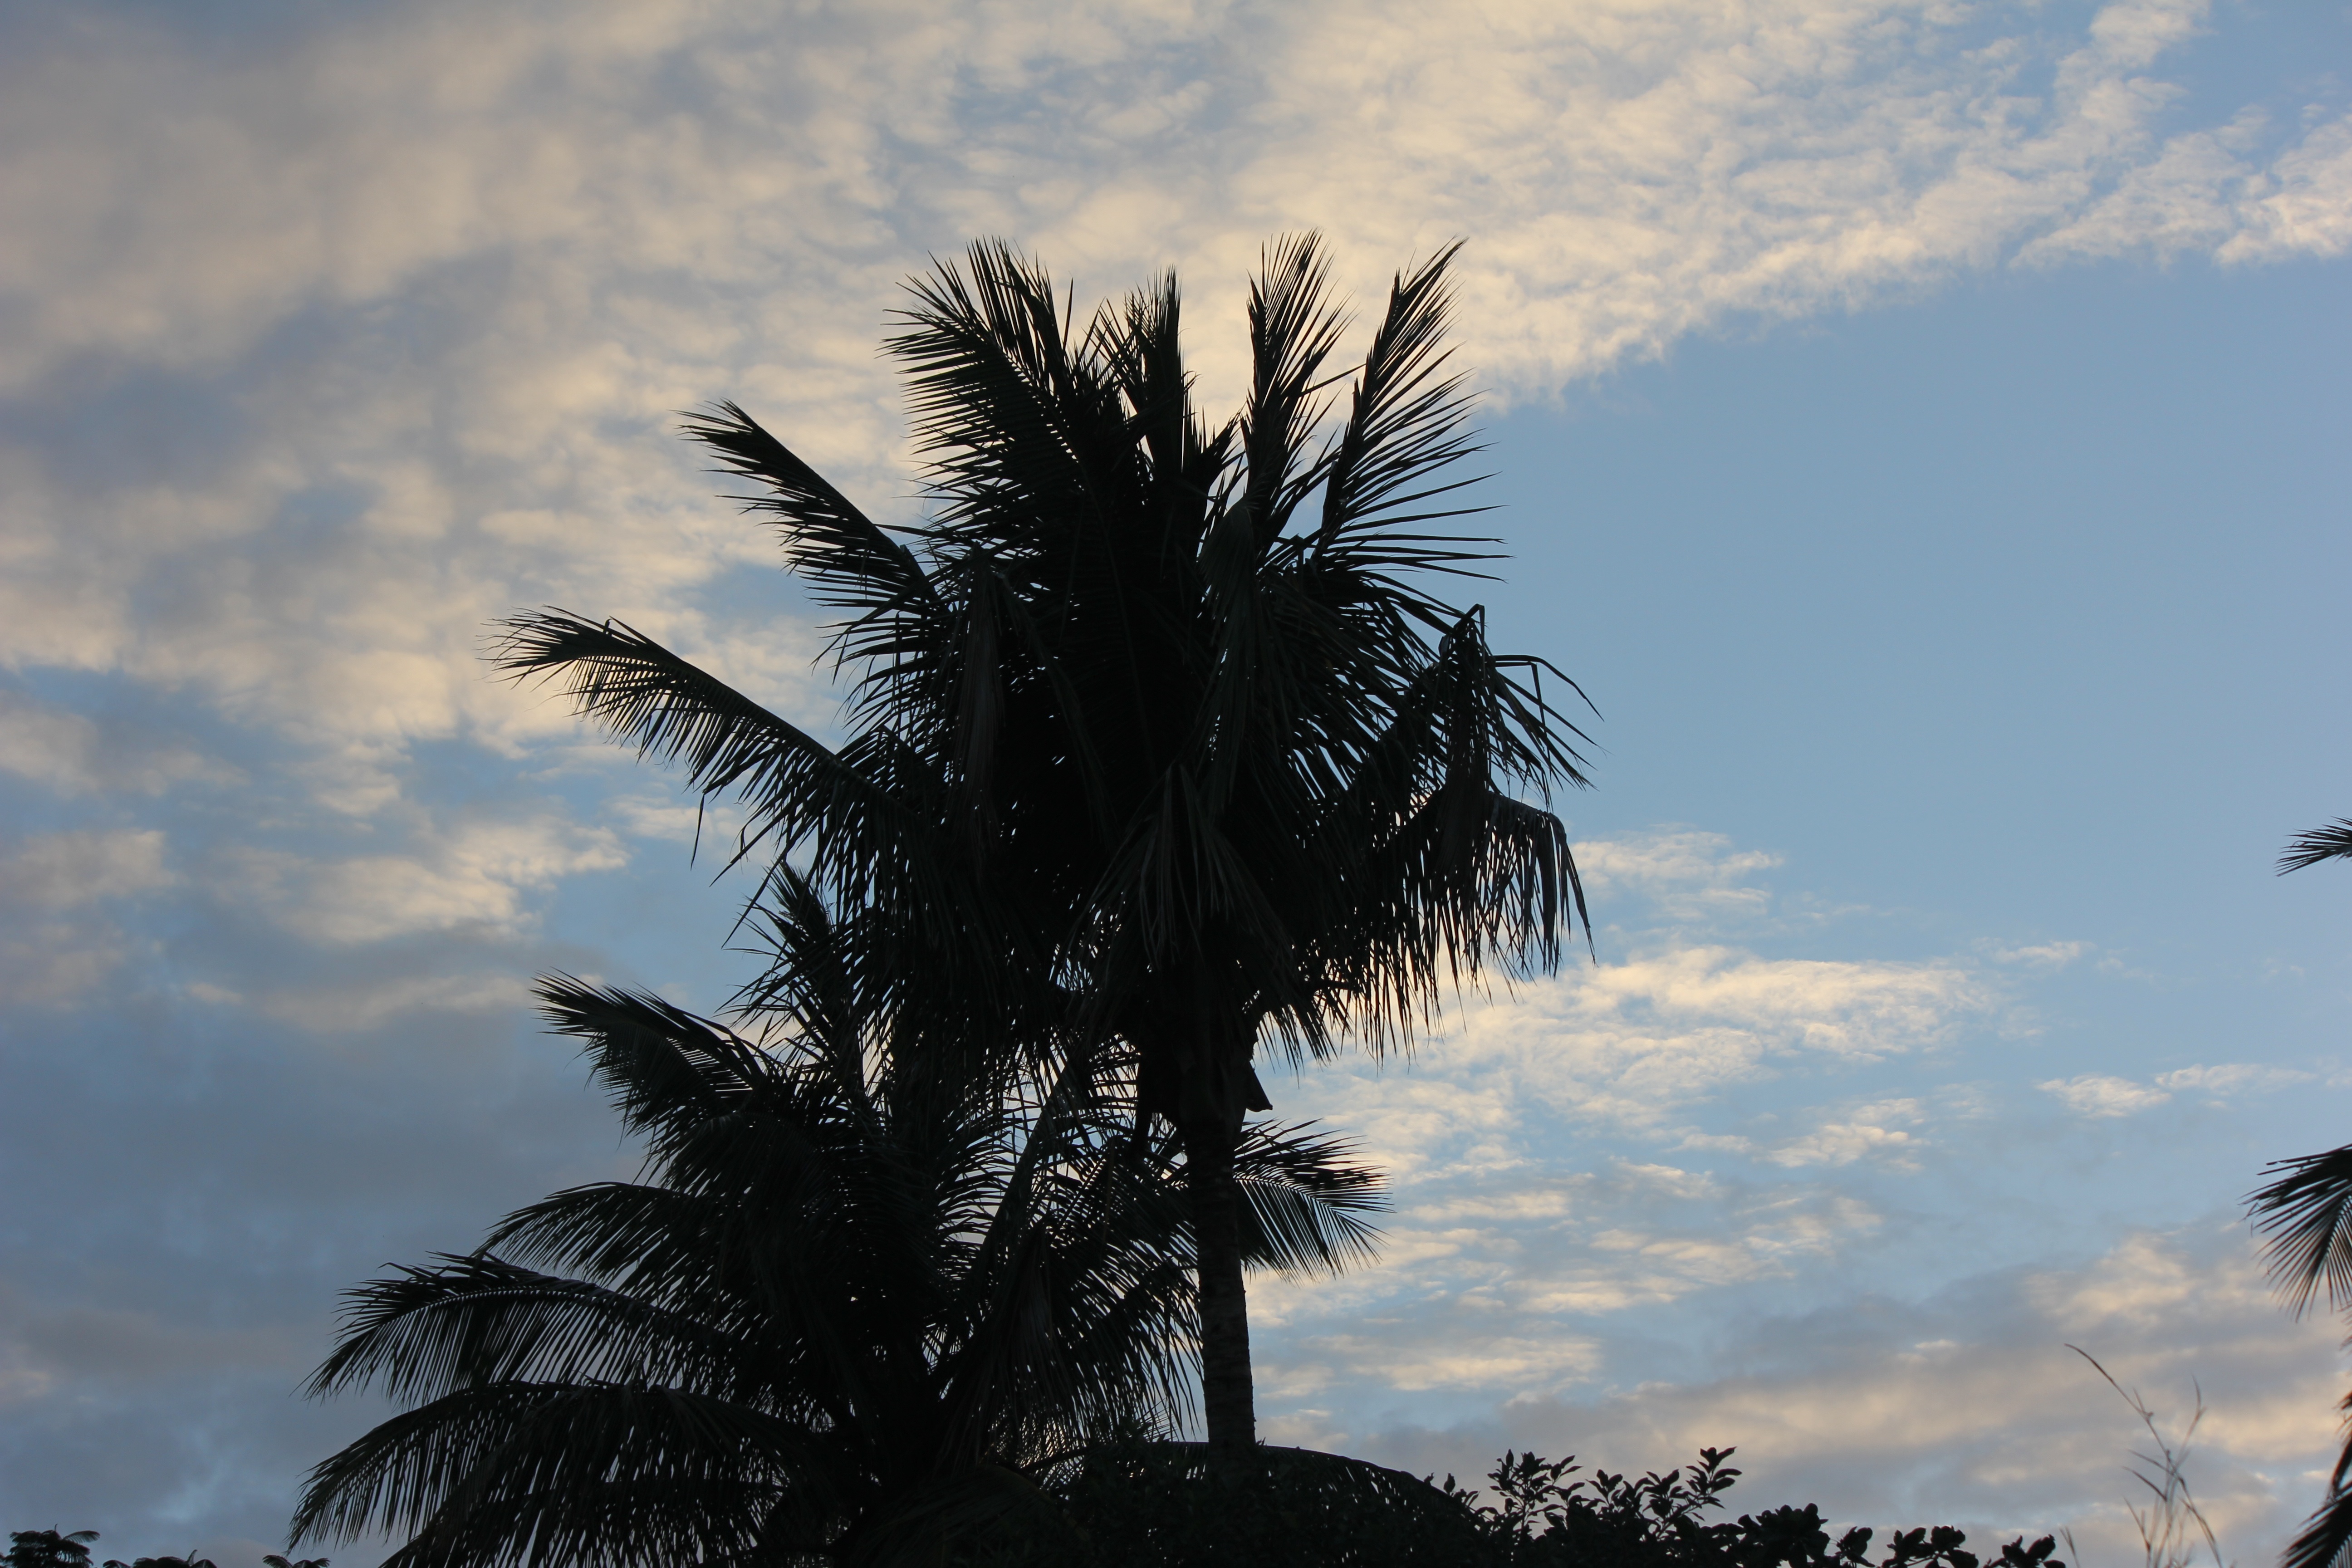
tree, nature, branch, cloud, plant, sky, sunset, sunlight, wind, dusk, evening, flowering plant, woody plant, land plant, arecales, palm family, borassus flabellifer